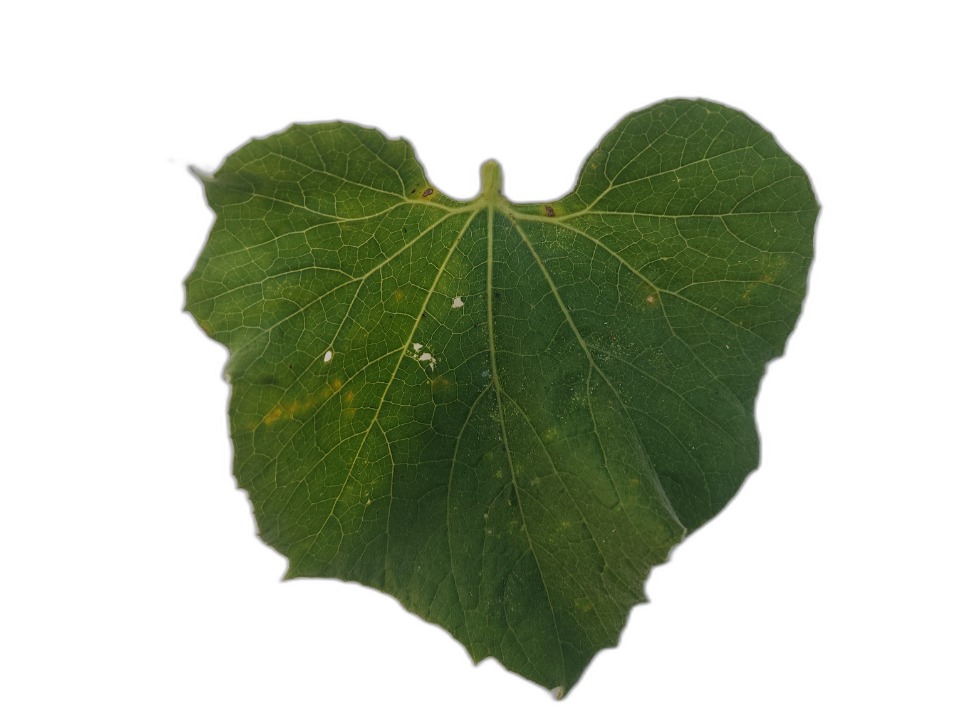
Crop: Bottle Gourd
Label: Early_Alternaria_Leaf_Blight